Aircraft carrier

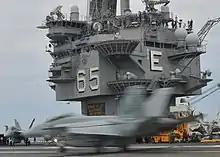
Island control structure of

The top of the carrier is the flight deck, where aircraft are launched and recovered. On the starboard side of this is the island, where the funnel, air-traffic control and the bridge are located.